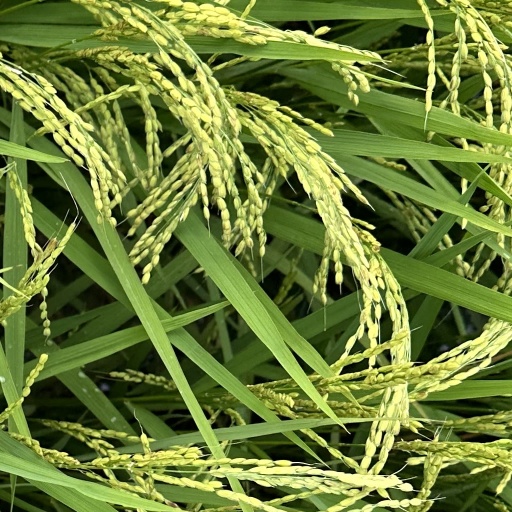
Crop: rice